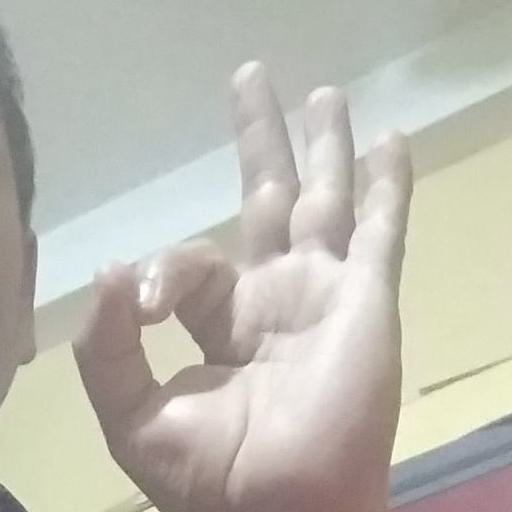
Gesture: ok